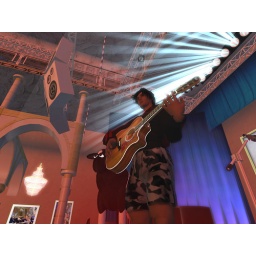
awesome Maximillion Kleene live in concert at 'Golden Horn' with his prettz cool new guitar and his cow tips.